Charles Nissens

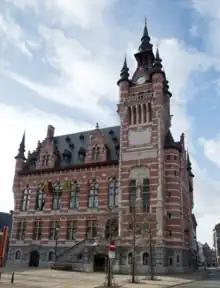
Town hall of Temse

He mainly designed bourgeois houses in neo-renaissance and eclectic style. Well-known works by him include the Huis Pieter De Coninck in Sint-Niklaas (1902), the of Temse (1905) and the rectory of Kruibeke (1906).